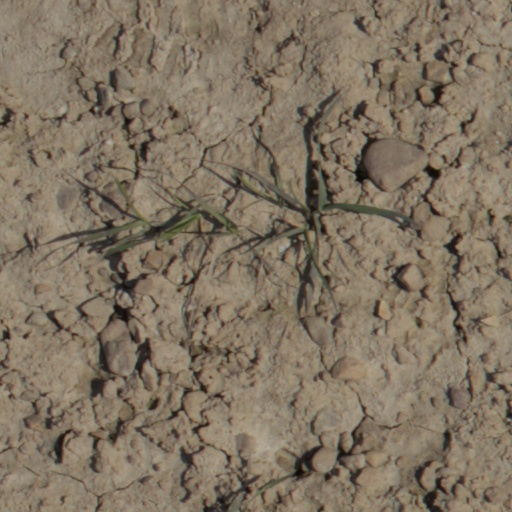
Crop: wheat